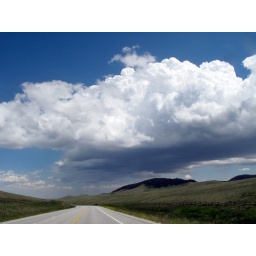
Big cloud in the Big Horn mountains (WY 16)